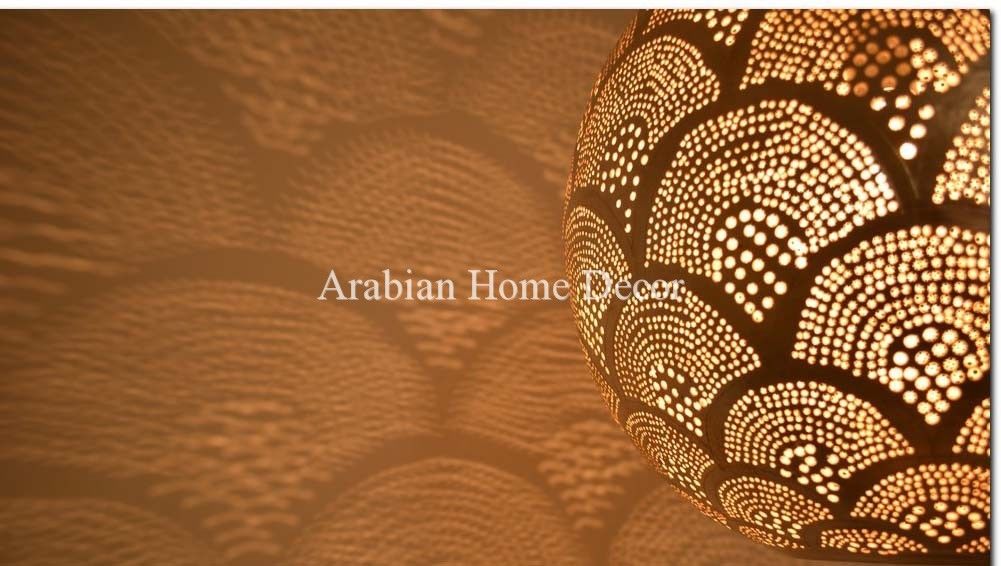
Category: lamp